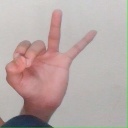
अक्षर: ण